Autoeater

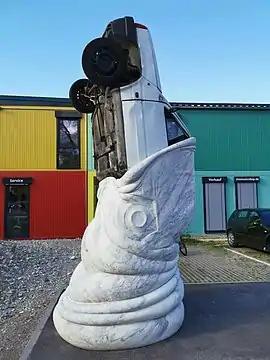
"Autoeater" on display in Munich, 2021

Autoeater is a large public sculpture previously located in Atlanta, Georgia, United States. The sculpture was unveiled in 2017.